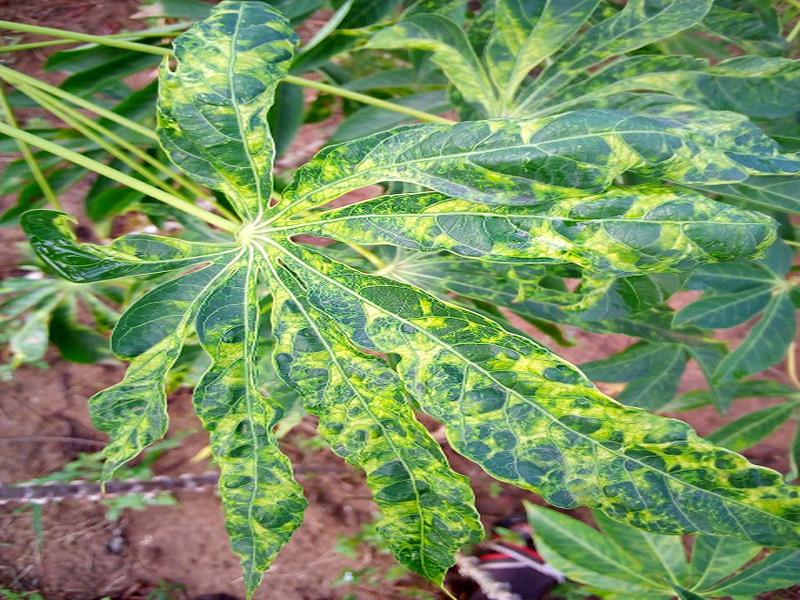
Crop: cassava
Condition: mosaic_disease